Question: Please indicate a possible affordance area of the knife that can be used for holding
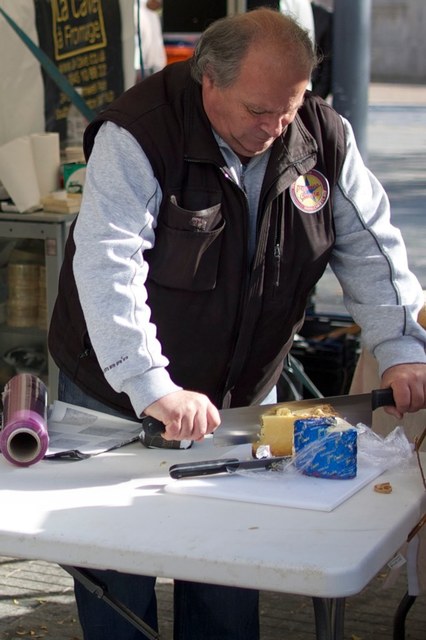
Answer: [137.377, 408.306, 214.754, 434.536]